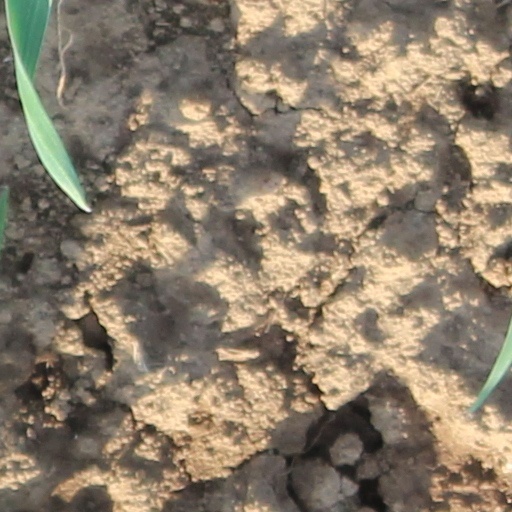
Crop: wheat